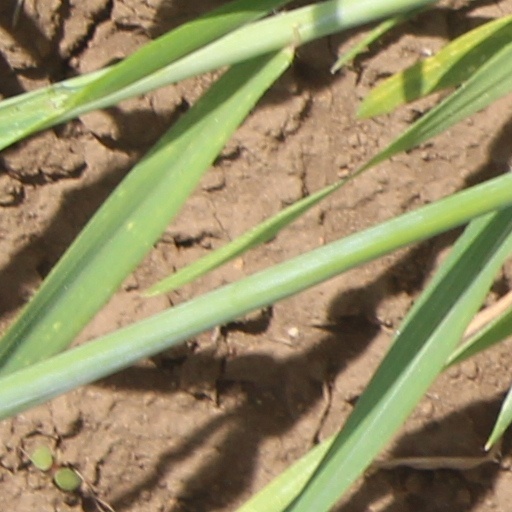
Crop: wheat